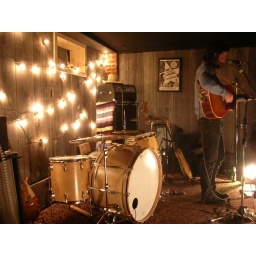
jason collett at dundas & ossington in a bar right by where i wait for the bus for school.